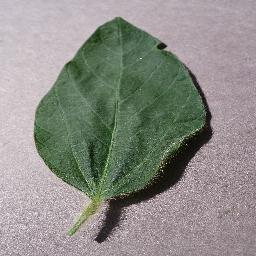
Label: Soybean___healthy